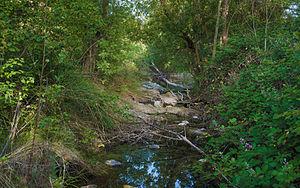
Rivière La Boyne. Lieu
Cabrières est une commune française située dans le département de l'Hérault, en région Occitanie.
La Boyne est une petite rivière du Biterrois, coulant du Nord-Ouest au Sud-Est par Cabrières, Fontès et Nizas, et affluent de l'Hérault qu'elle rejoint à la hauteur de Cazouls-d'Hérault.